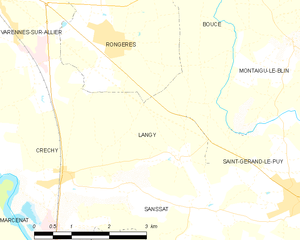
Carte des communes françaises: Langy